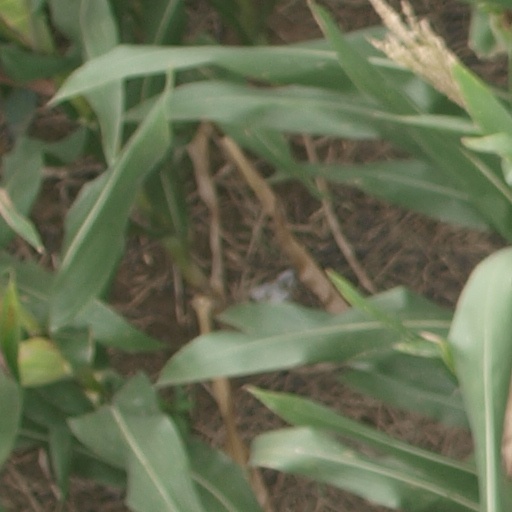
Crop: maize; corn